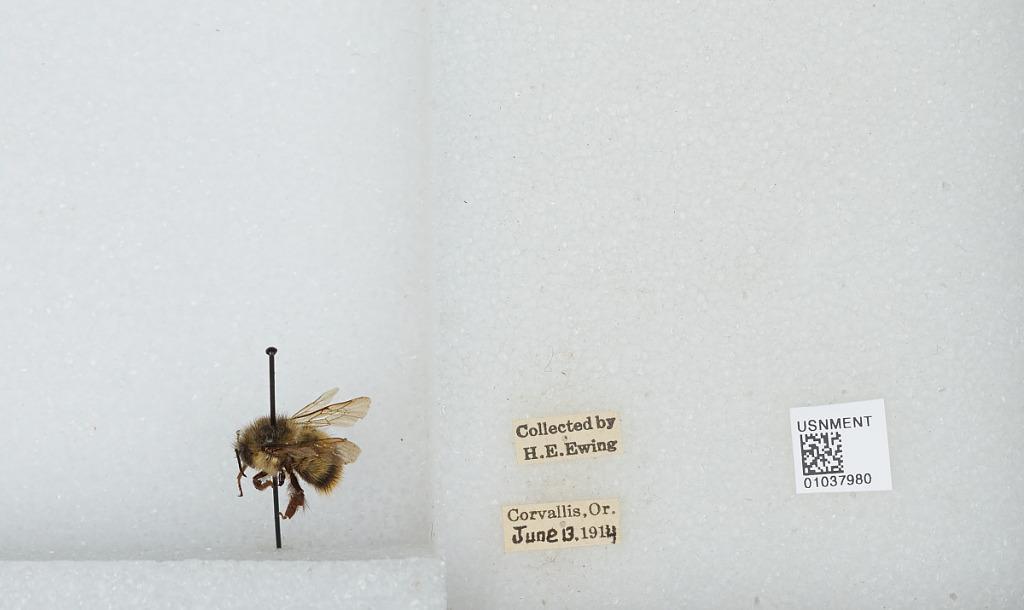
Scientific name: Bombus (Pyrobombus) mixtus Cresson
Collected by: H. Ewing
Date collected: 1914-6-13
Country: United States
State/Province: Oregon
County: Benton
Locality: Corvallis
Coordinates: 44.57, -123.28